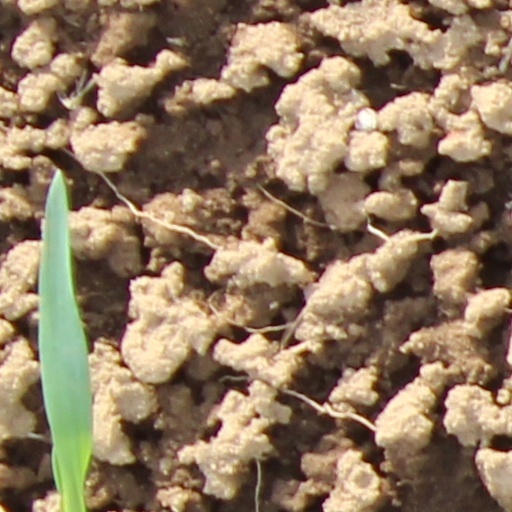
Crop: wheat